Tzu-Wei Lin

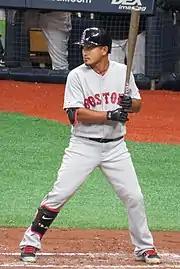
Lin batting for the Boston Red Sox in 2019

In 2019, Lin was optioned to Triple-A Pawtucket prior to Opening Day. He was called up on April 6, when Brock Holt went on the injured list, and optioned back to Pawtucket on April 9, when Dustin Pedroia was activated. Lin was recalled to Boston on April 19 along with Michael Chavis, as both Pedroia and Eduardo Núñez were placed on the injured list. With the 2019 Red Sox only carrying two catchers, manager Alex Cora stated that Lin would be the team's emergency catcher. On May 1, against Oakland Athletics, Lin recorded his 35th MLB hit, passing Chin-lung Hu for most MLB career hits by a Taiwanese player; the majority of Taiwanese players in MLB have been pitchers. On May 3, Lin was removed from a game against the Chicago White Sox after spraining his left knee while sliding into second base; he was placed on the injured list the next day. On June 17, his rehabilitation assignment with Pawtucket was halted due to a right shoulder impingement. He resumed his rehabilitation assignment on June 26, then was activated and optioned to Pawtucket on July 1. Overall during 2019, Lin appeared in 13 games with Boston, batting .200 with one RBI, while with Pawtucket he batted .246 with four home runs and 22 RBIs in 59 games.